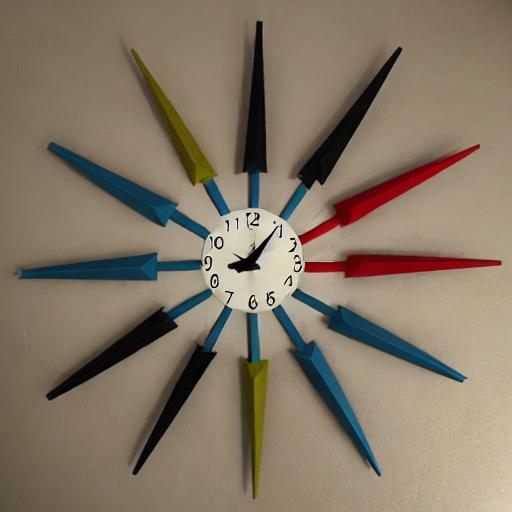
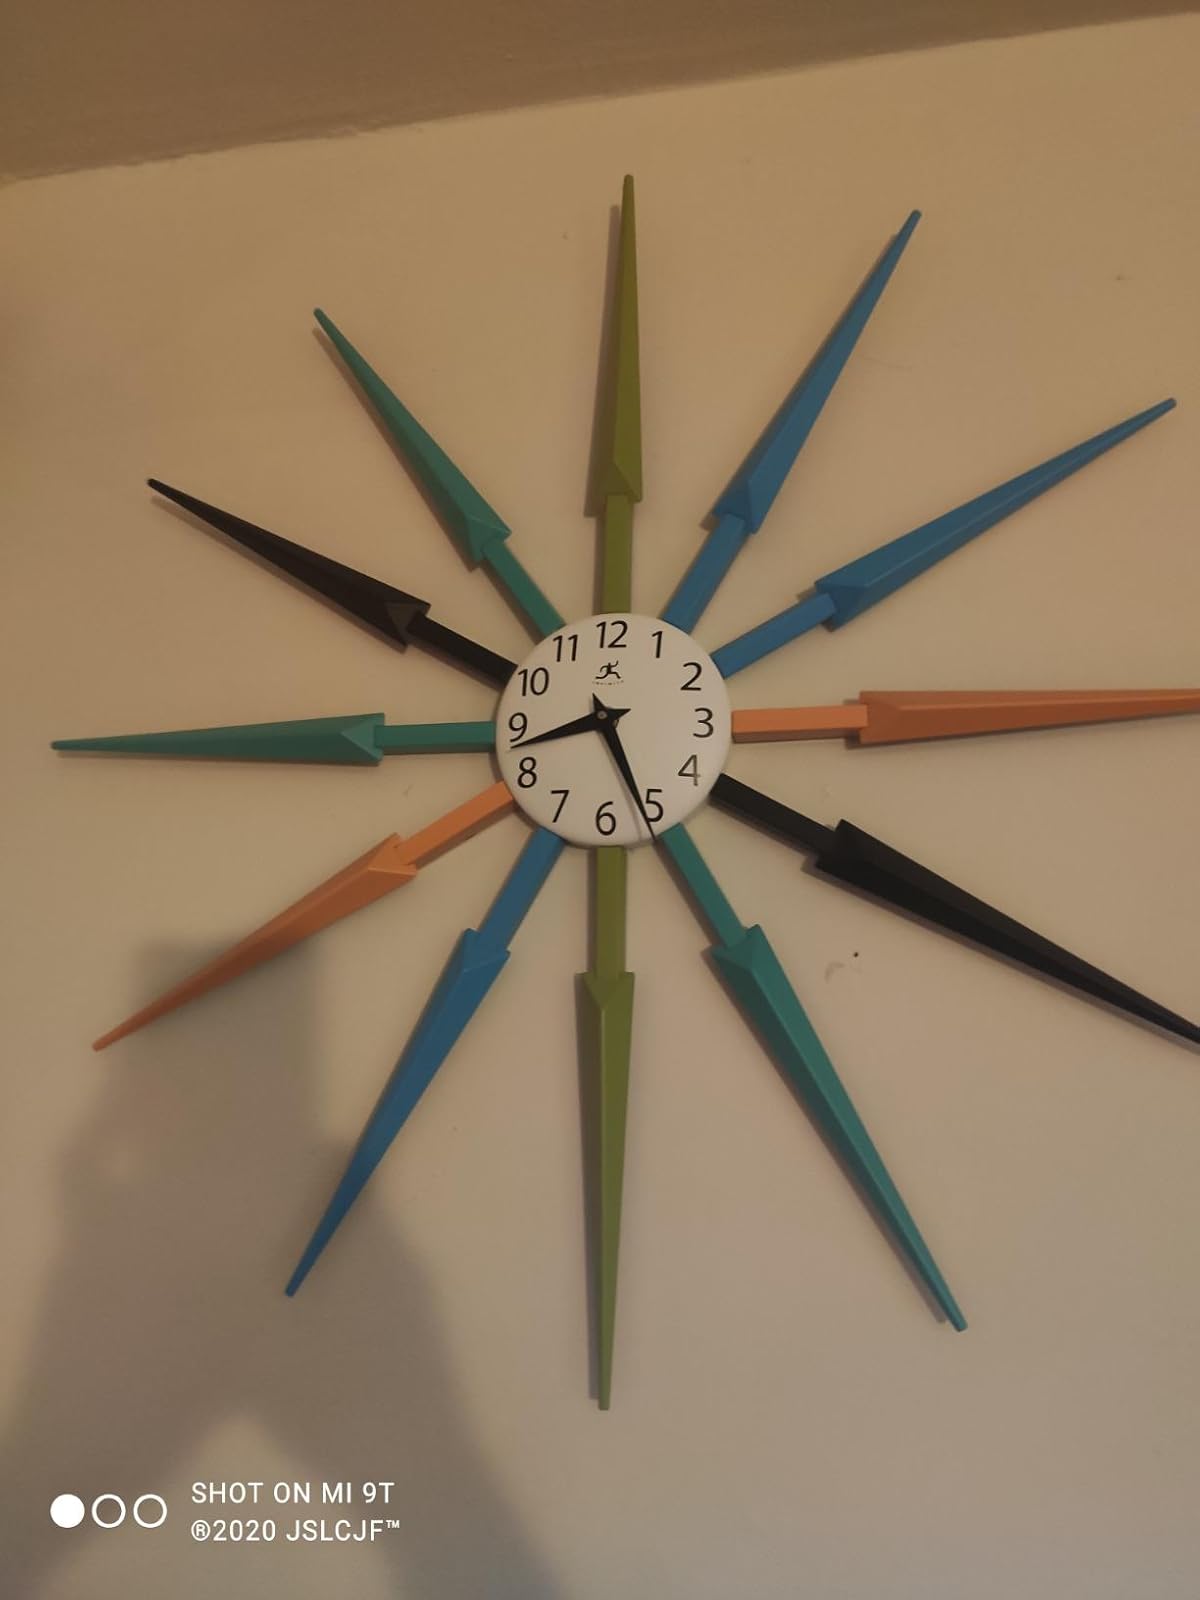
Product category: clock
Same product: no